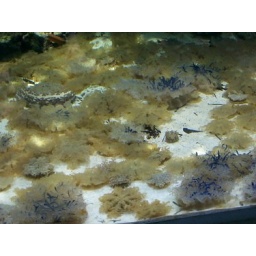
If you look hard enough, there are fish hiding in the sand